Raphaël Elig

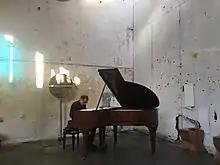

Raphael Elig (born Raphael Eligoulachvili in Paris) is a French musician and composer of Georgian origin.